Dual board

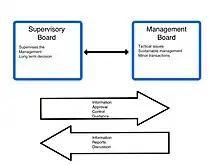
Visual representation of a Dual Board system

A Dual Board or Two Tier system is a corporate structure system that consists of two bodies i.e. the Council of Delegates to govern the Board of Directors and the Board of Directors to manage a corporation. The roles and relationships between the two bodies vary across countries. The structure is composed of two bodies, one focused on management and the other on governance.